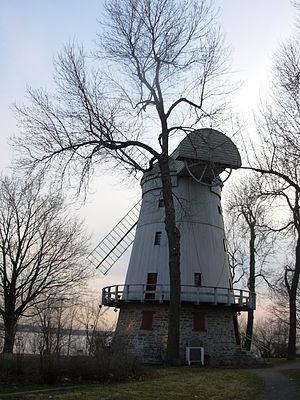
Moulin fleming
Le moulin à vent Fleming est l'un des 18 derniers moulins à vent du Québec au Canada. Il est situé dans l'arrondissement LaSalle sur l'île de Montréal. Il est le deuxième moulin construit pour William Fleming. Le moulin a été classé bien archéologique en 1983.